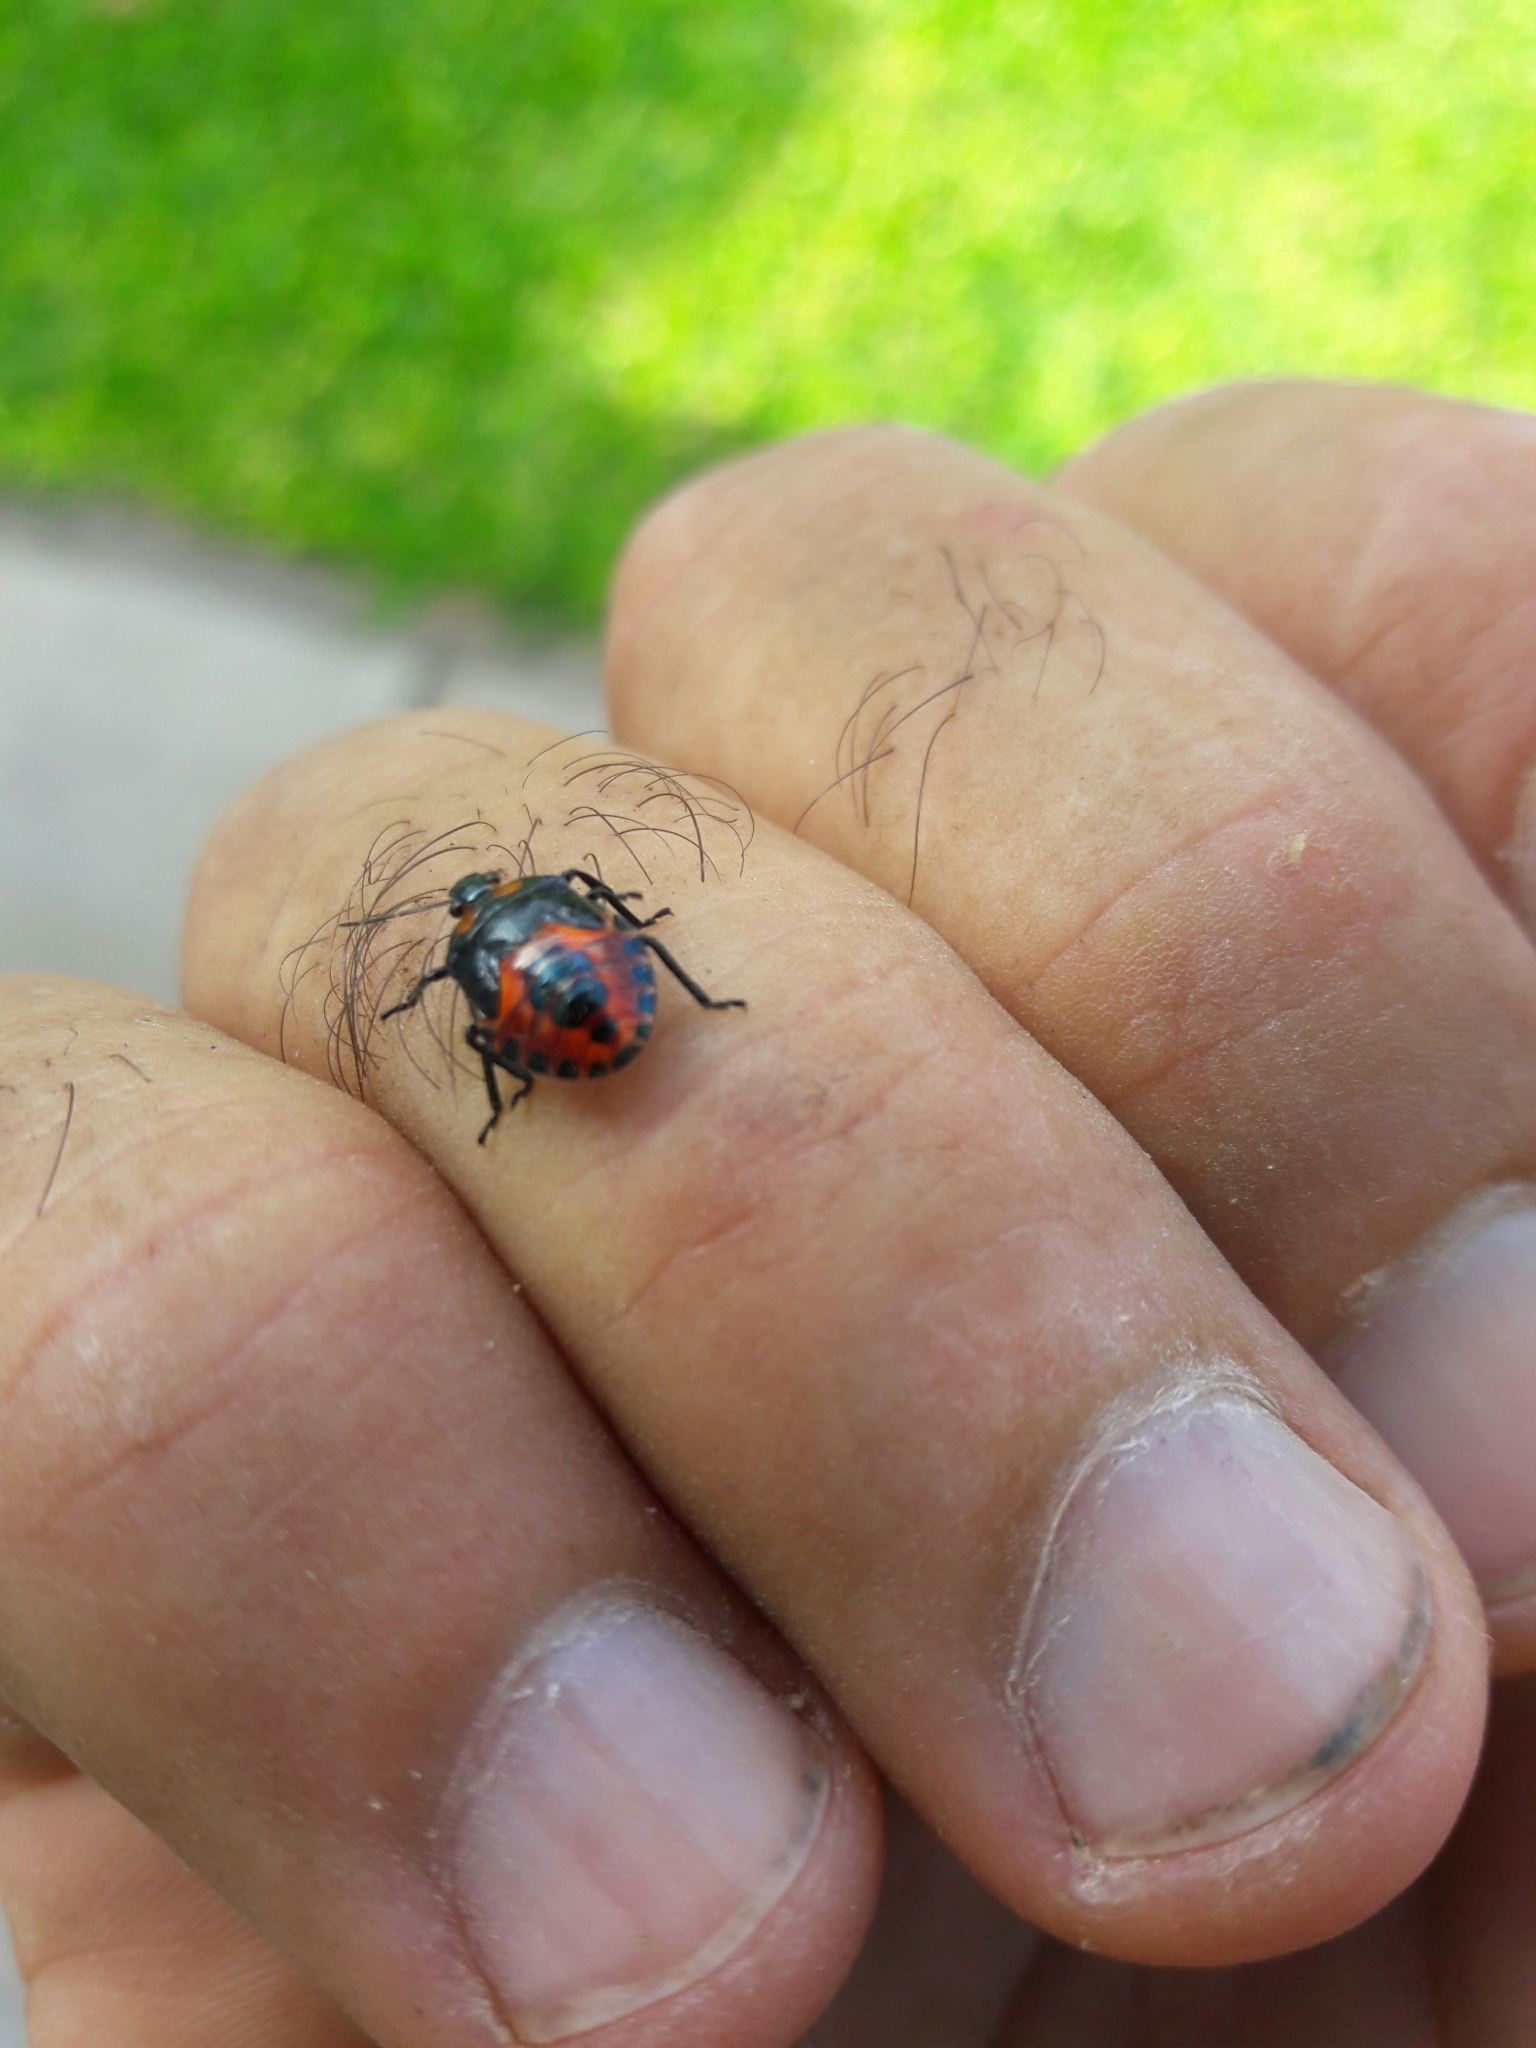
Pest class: stink_bug